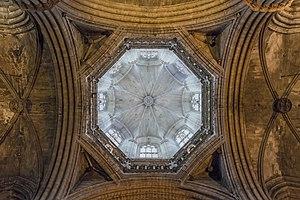
La cathédrale basilique métropolitaine de la Sainte-Croix et de Sainte Eulalie de Barcelone, souvent surnommée Seu en catalan, est la cathédrale de l'archidiocèse catholique de Barcelone.